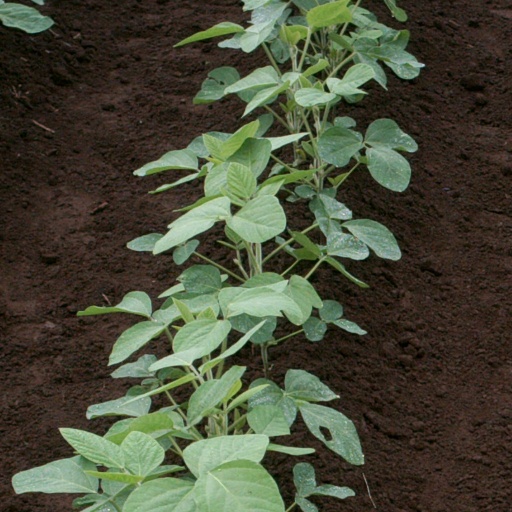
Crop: soybean